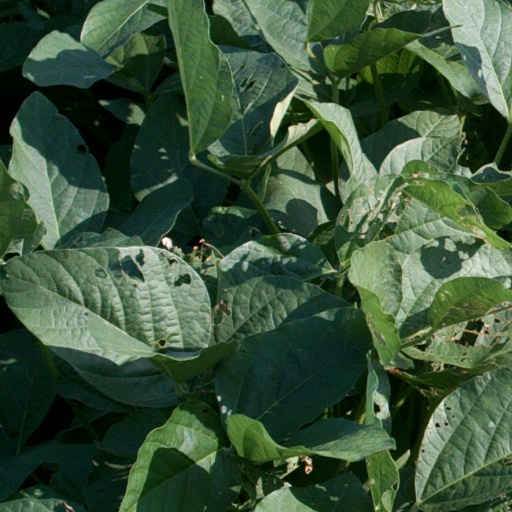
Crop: soybean